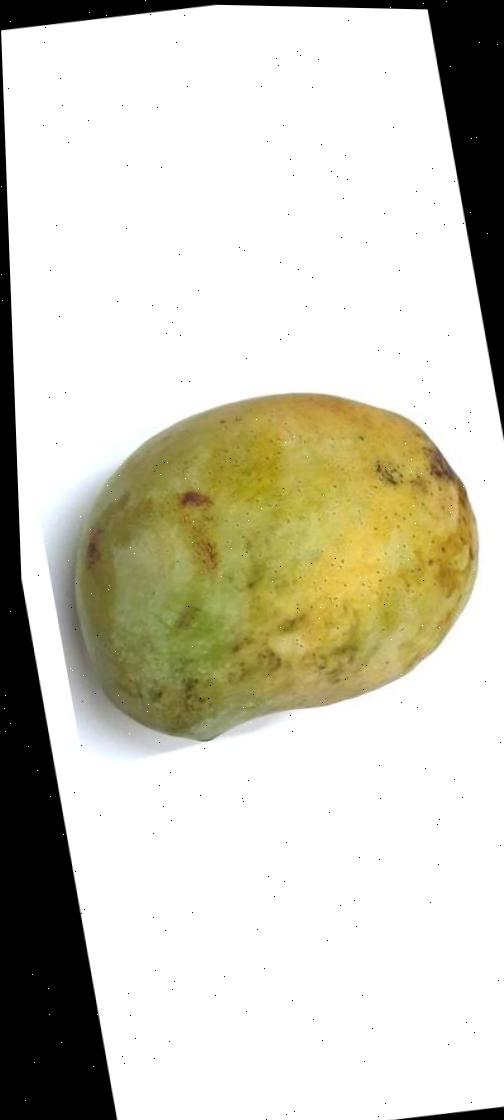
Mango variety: Fazli Classic